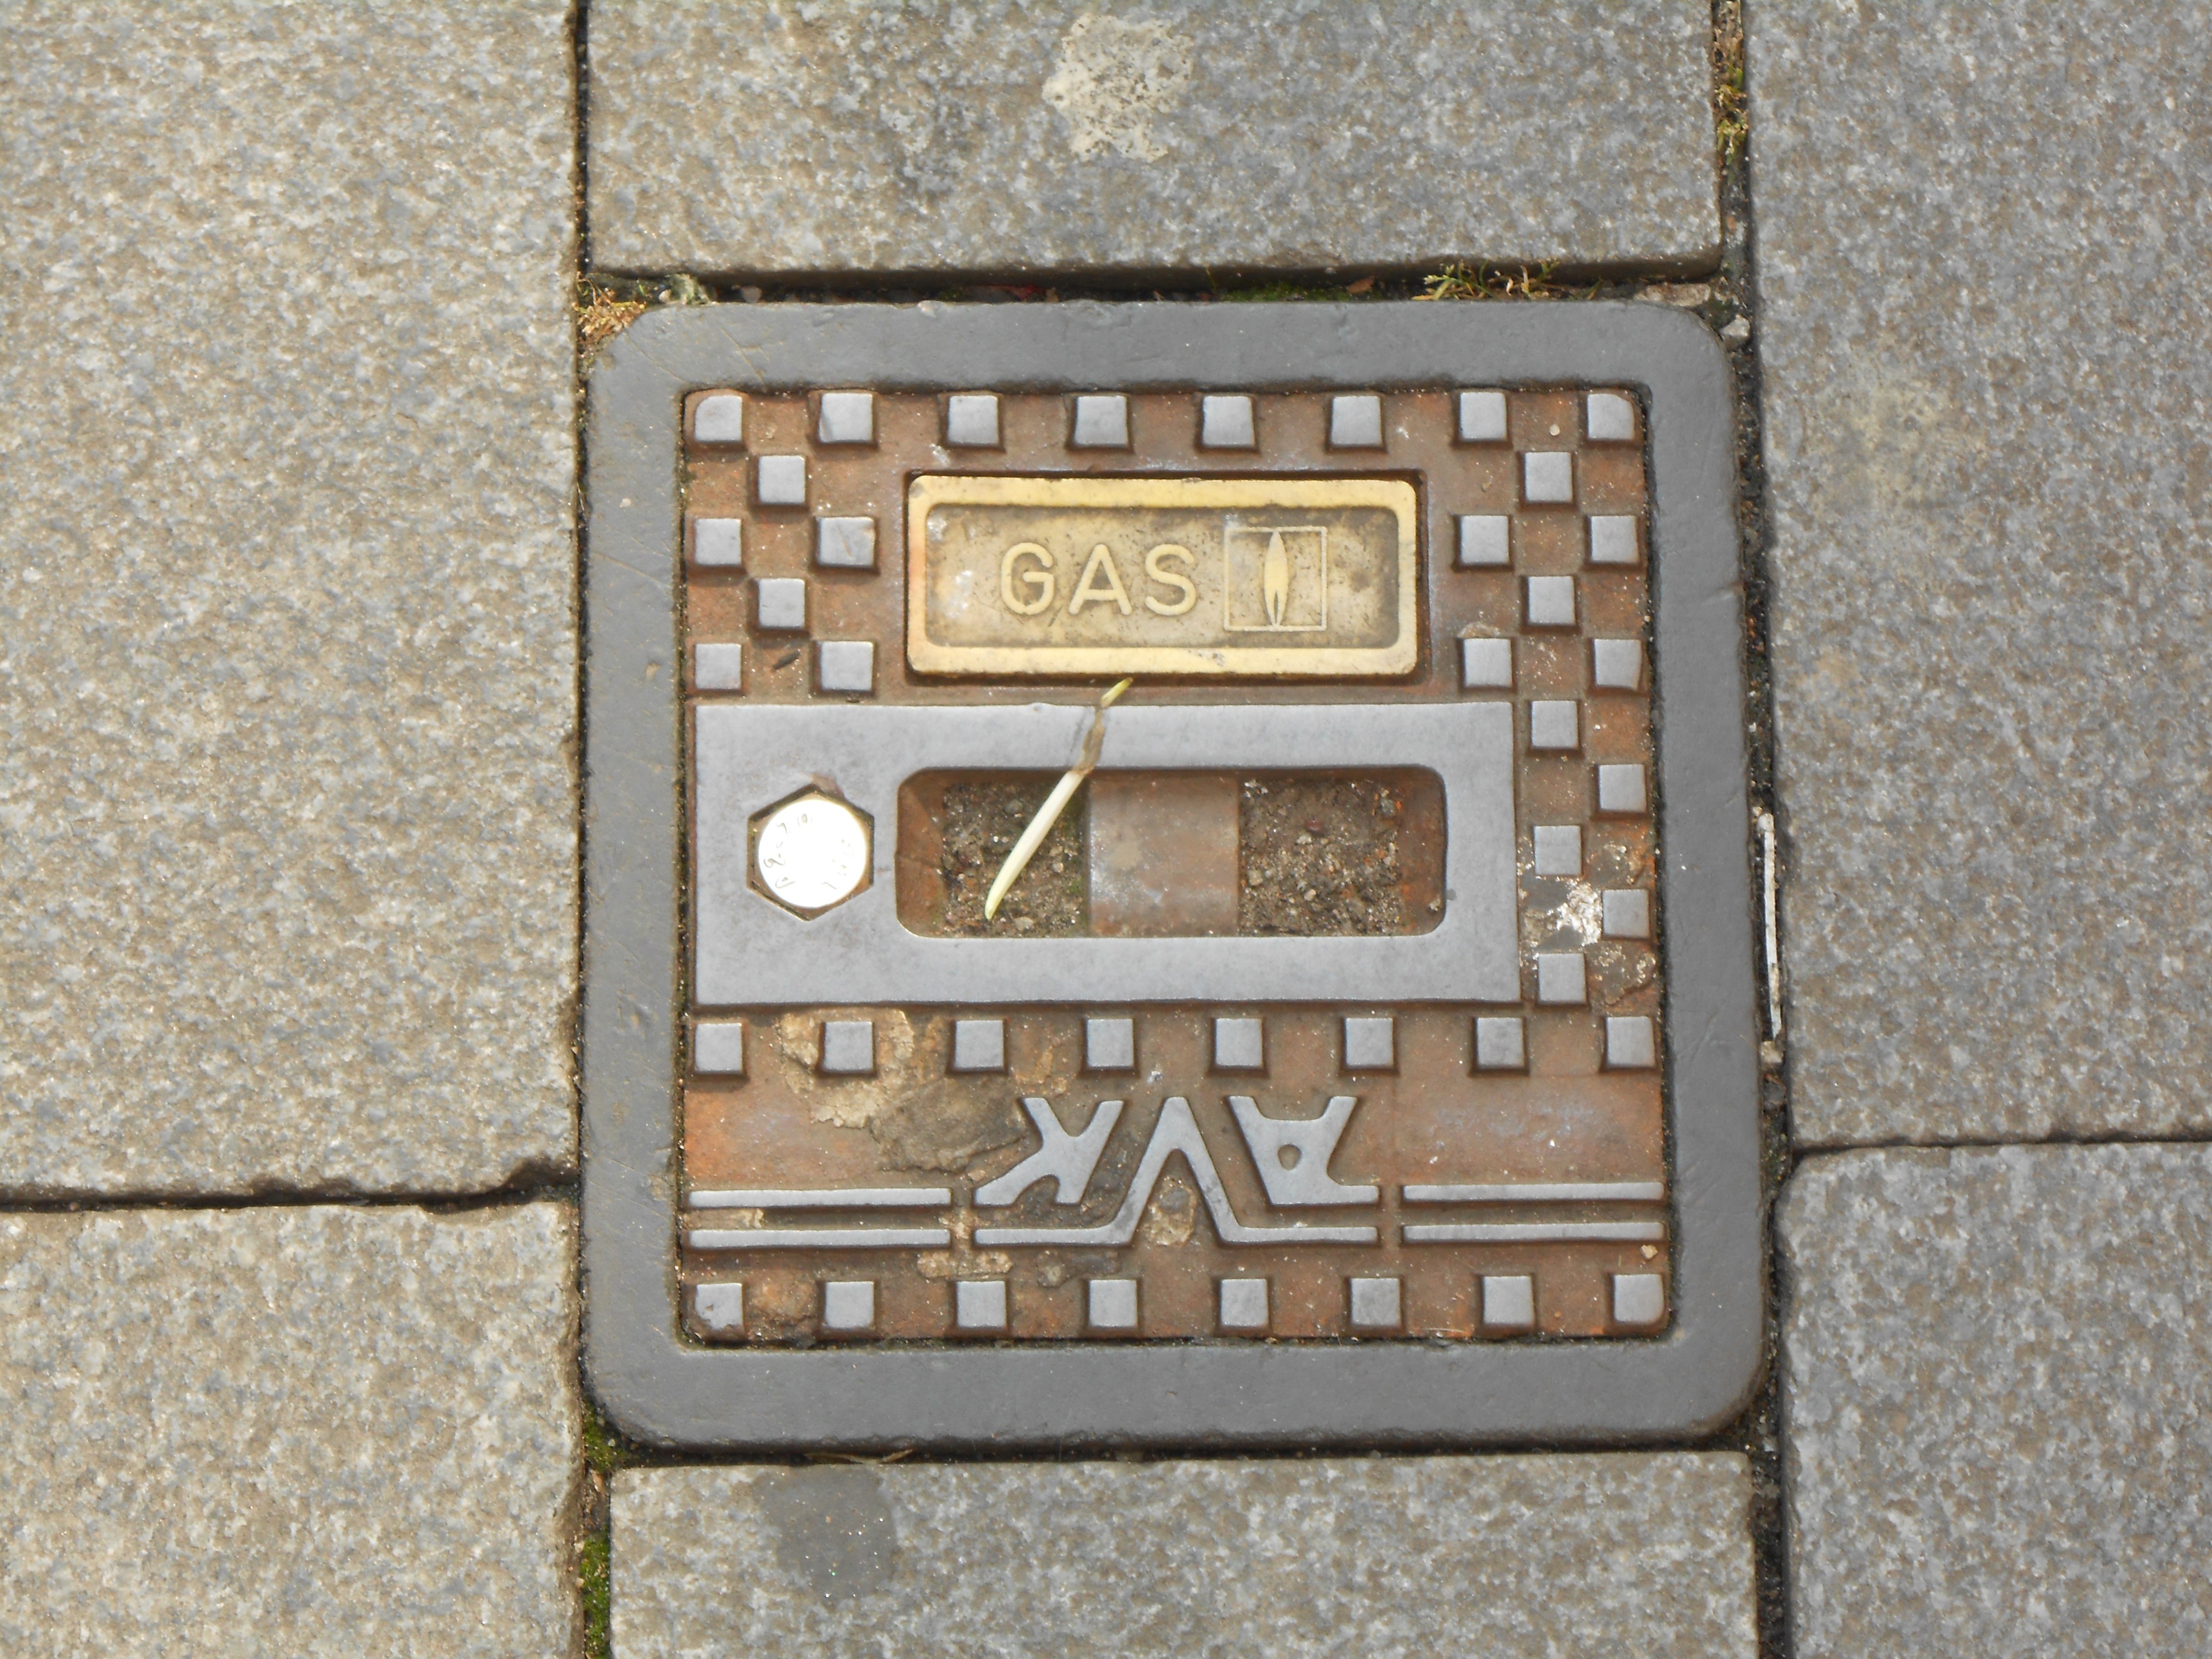
metal, sewer, font, eye, manhole, manhole cover, sewer grates